Giovanni Battista Galestruzzi

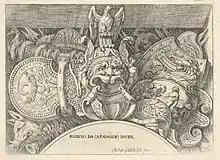
Trophies of Roman arms from decorations above the windows on the second floor of the Palazzo Milesi in Rome by Galestruzzi

Giovanni Battista Galestruzzi (1618–1677) was an Italian painter and etcher of the Baroque period. Born in Florence, he was a pupil of the painter Francesco Furini, then moved to Rome, where he joined the Accademia di San Luca in 1652. He was an accomplished etcher and produced works for Leonardo Agostini’s book 'Le gemme antiche figurate' (1657–9). The Roman baroque painter and engraver Giovanni Francesco Venturini was probably his pupil.